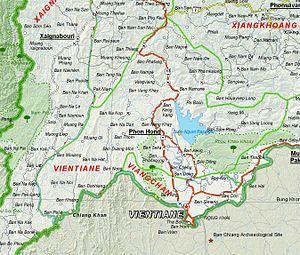
La province de Vientiane est une province du Laos. Sa capitale est Phon Hong et sa deuxième ville, important lieu touristique, est Vang Vieng. En 1989, elle a été scindée en deux, par séparation de la préfecture de Vientiane, où se trouve la capitale Vientiane.